South Devon and Tavistock Railway

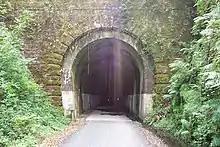
Shaugh Tunnel

A station was provided at Bickleigh from the opening of the line, with a passing loop. Goods traffic was handled from 1 February 1860.